Faunus

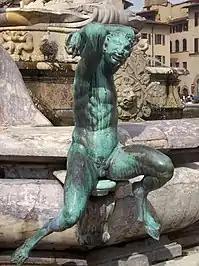
Image of Faunus taken at the Fountain of Neptune in Florence, Italy. Sculpture by Bartolomeo Ammanati.

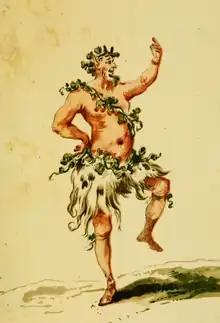
Sketch of a Faunus costume for the Joseph Haydn opera "Armida"

In fable Faunus appears as an old king of Latium, grandson of Saturnus, son of Picus, and father of Latinus by the nymph Marica (who was also sometimes Faunus' mother). After his death he is raised to the position of a tutelary deity of the land, for his many services to agriculture and cattle-breeding.